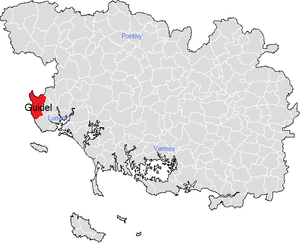
localisation de la commune de Guidel sur une carte des communes du département du Morbihan
Guidel [ɡidɛl] est une commune française, située dans le département du Morbihan, en bordure de l'océan Atlantique, limitée à l'ouest par la Laïta qui marque la limite avec le Finistère.